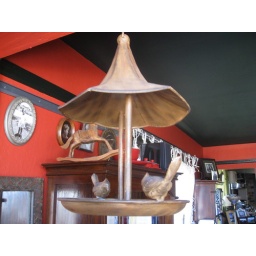
hopefully I'll never have real birds in the house to use this.